Guantanamo psychiatric ward

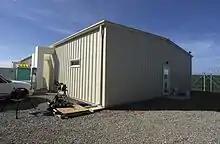
The Guantanamo detention camp complex includes a psychiatric facility.

In addition to the regular camps for detainees held in extrajudicial detention there is a Guantanamo psychiatric ward at the Guantanamo Bay detention camp complex in Cuba.